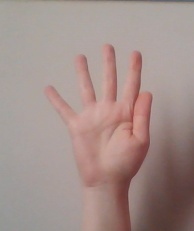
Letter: sheen